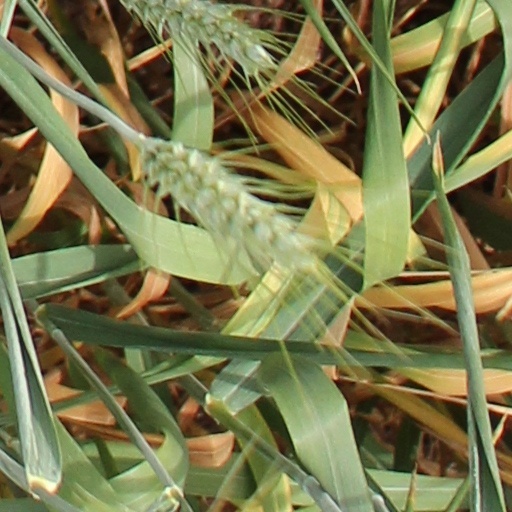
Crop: wheat